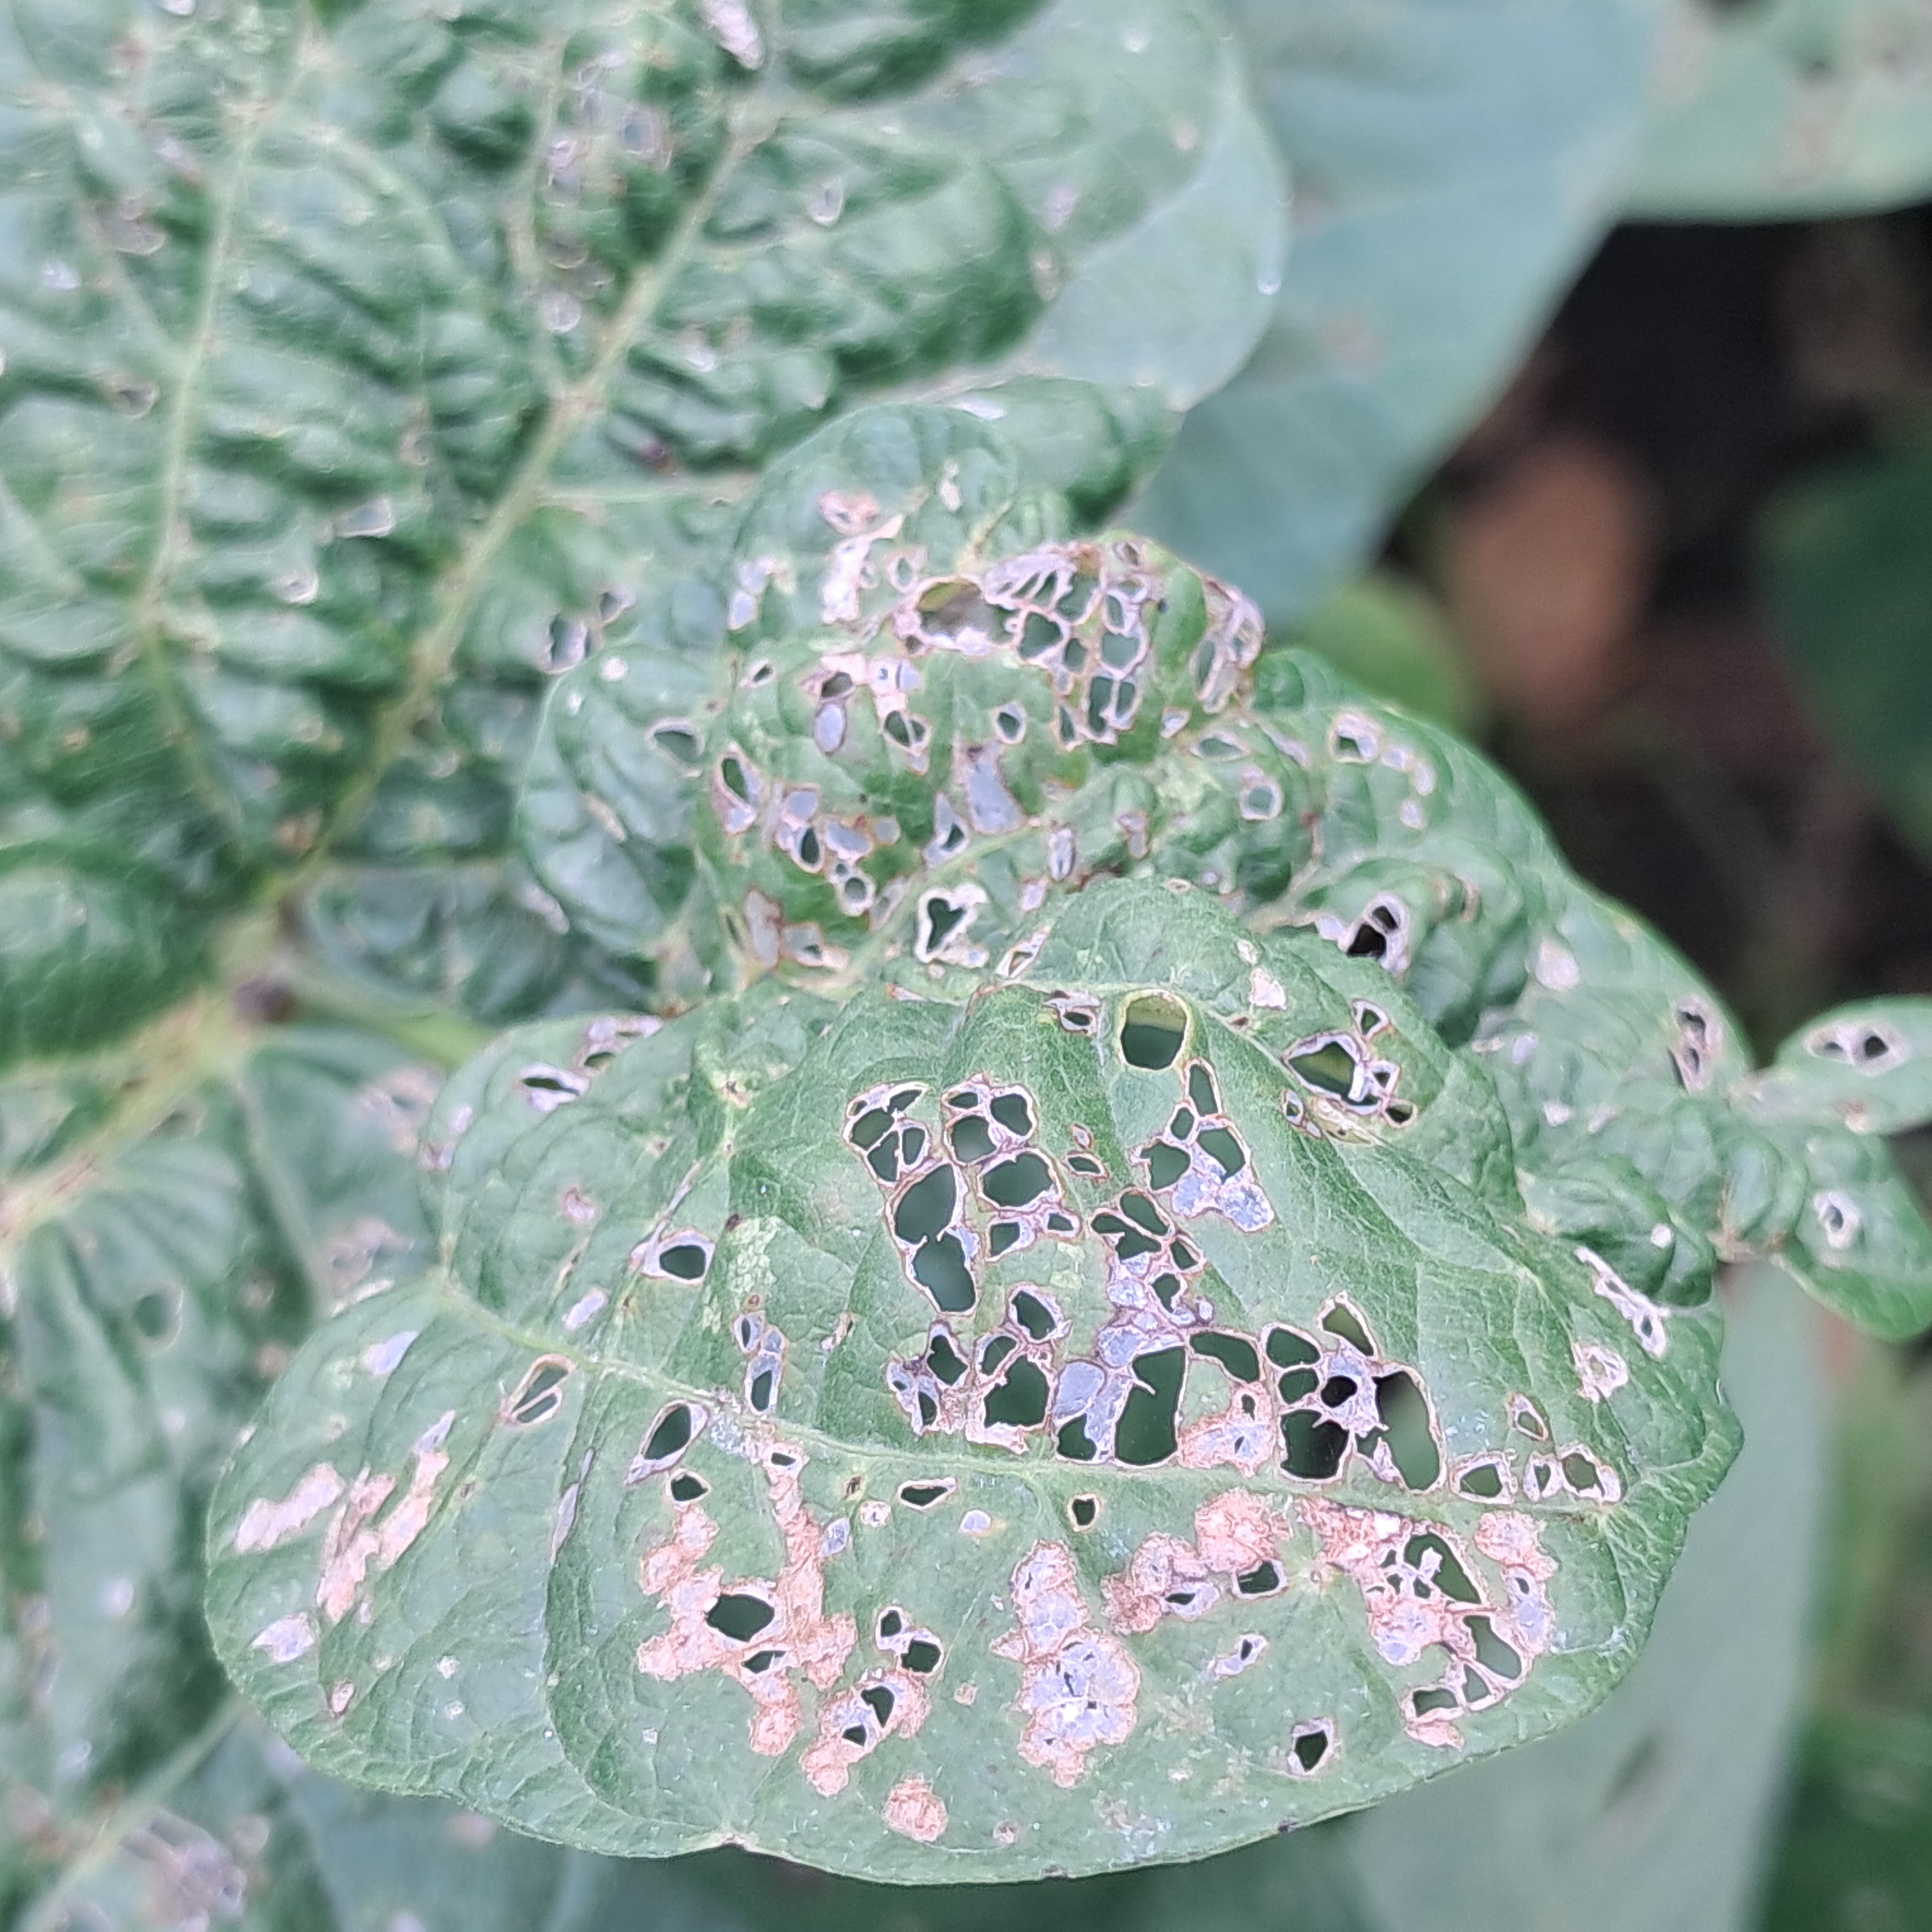
Label: Caterpillar_Semilooper_Pest